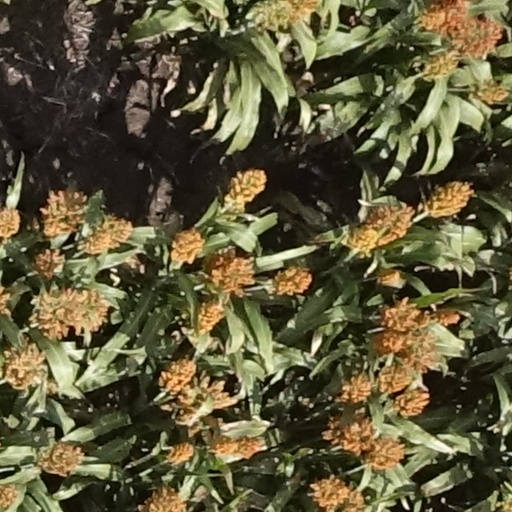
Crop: sorghum